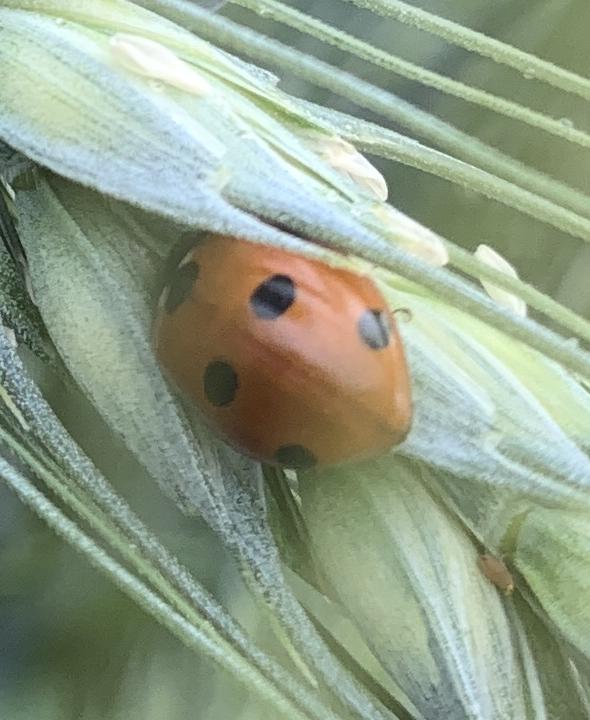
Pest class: predators